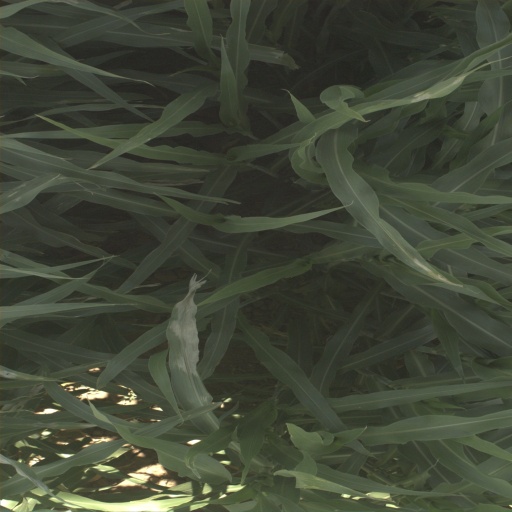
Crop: sorghum